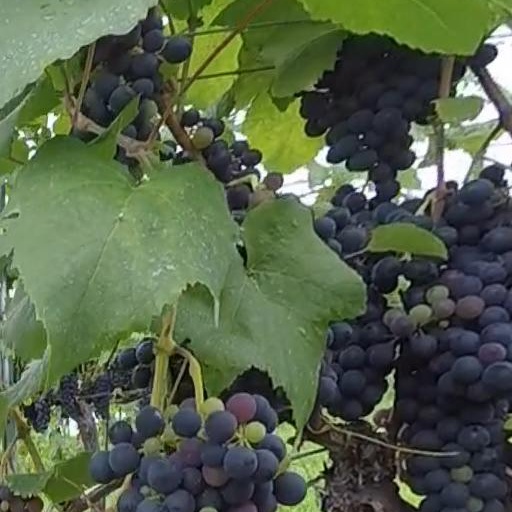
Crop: grape